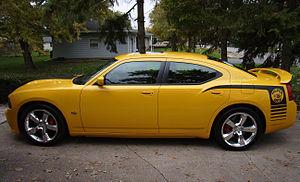
Les Dodge Super Bee étaient des muscle cars de production limitée que Dodge, une division de Chrysler, a produit de 1968 à 1971. La “mascotte” du logo Super Bee a été ressuscitée pour agrémenter les custodes des modèles Ram Rumble Bee 2004, et des Dodge Charger Super Bee du millésime 2007.